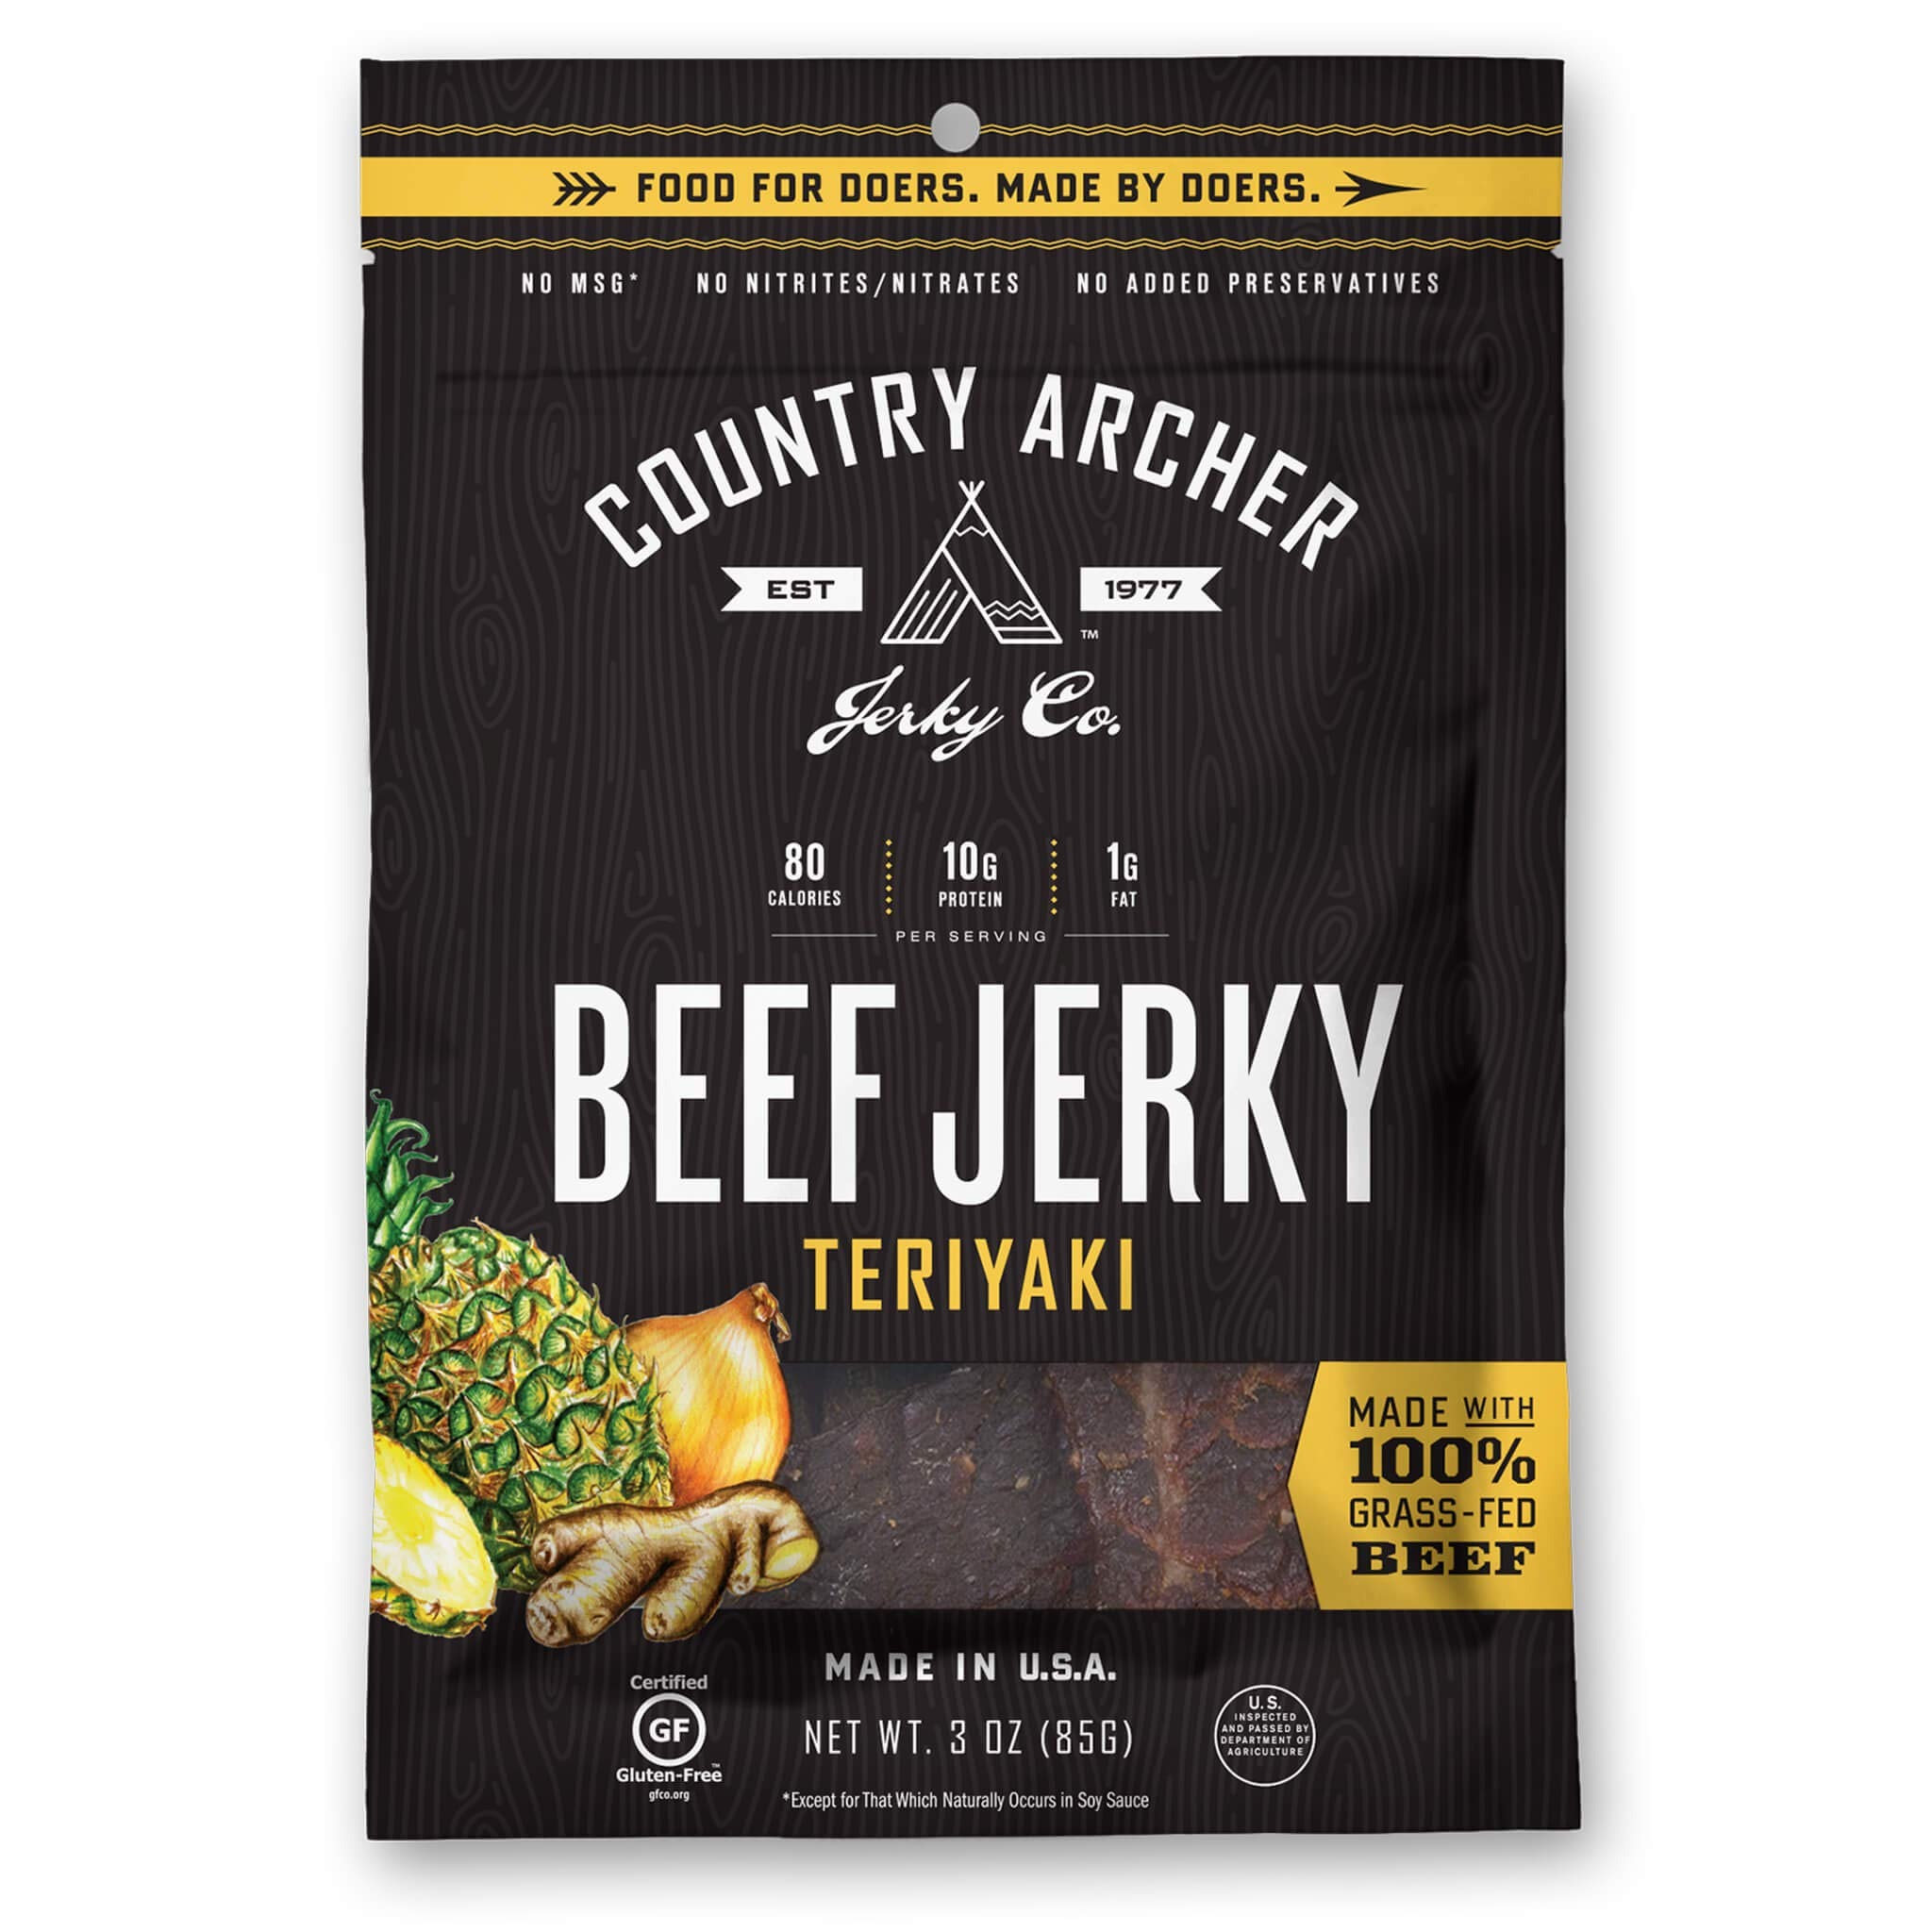
Item Name: Country Archer, Teriyaki Beef Jerky, 3 Ounce
Bullet Point 1: 100% GRASS-FED BEEF: Contains a 3 ounce resealable bag Country Archer Teriyaki Beef Jerky
Bullet Point 2: AS GOURMET AS JERKY GETS: Handcrafted with clean, real food and organic ingredients
Bullet Point 3: REAL INGREDIENTS: Gluten-free, no nitrates/nitrites, no MSG, no hormones or antibiotics
Bullet Point 4: HIGH PROTEIN: 80 calories, 10g protein, 1g fat - per 1oz serving
Bullet Point 5: FOOD FOR DOERS, MADE BY DOERS: A great addition to your Paleo or Keto lifestyle. Whether you are camping, hiking, traveling, or just taking a snack break - fuel your adventure.
Value: 3.0
Unit: Ounce

Price: 6.99